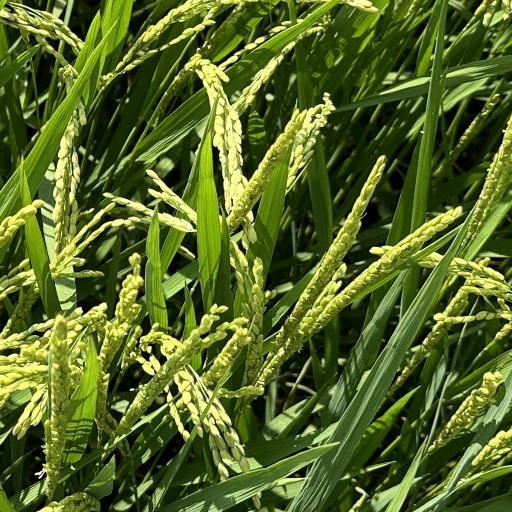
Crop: rice